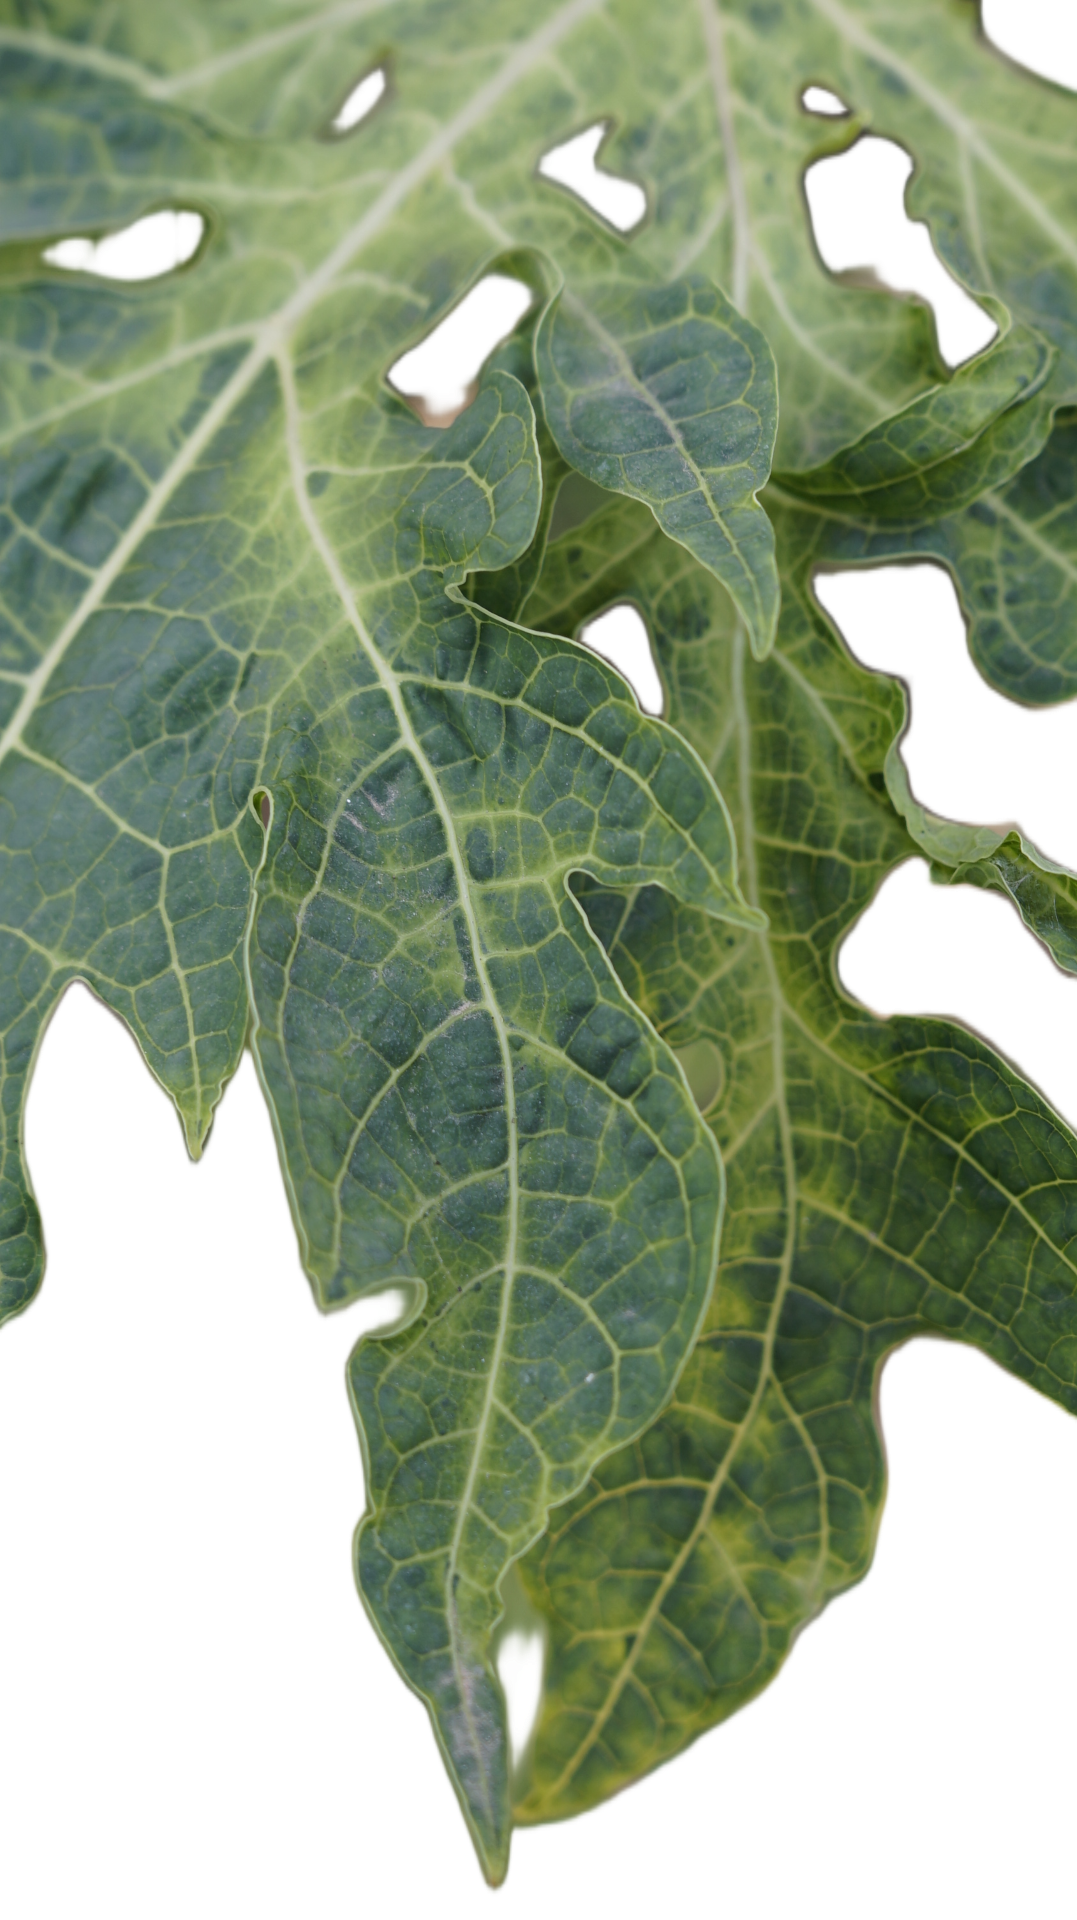
Crop: Papaya
Label: Curled_Yellow_Spot